Corry Brokken

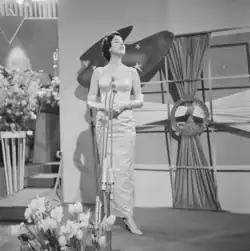
Brokken at the Eurovision Song Contest 1958

In 1956, Brokken won the "Nationaal Songfestival 1956" with the song "Voorgoed voorbij", which gave her the right to represent the Netherlands in the first edition of the Eurovision Song Contest alongside runner-up Jetty Paerl. In 1957, she won the "Nationaal Songfestival" for the second time in a row, and represented the Netherlands again in the Eurovision Song Contest 1957. Her entry "Net als toen", written by Willy van Hemert and composed by Guus Jansen, received most points from the international juries and gave the Netherlands its first win in the competition. In 1958, Brokken won the "Nationaal Songfestival" once again, this time with the song "Heel de wereld". In the international final, held in Hilversum, Netherlands, her entry finished in last place with only one point. In the book "The Eurovision Song Contest – The Official History", John Kennedy O'Connor notes that Corry is the only singer ever to have finished both first and last in the contest.